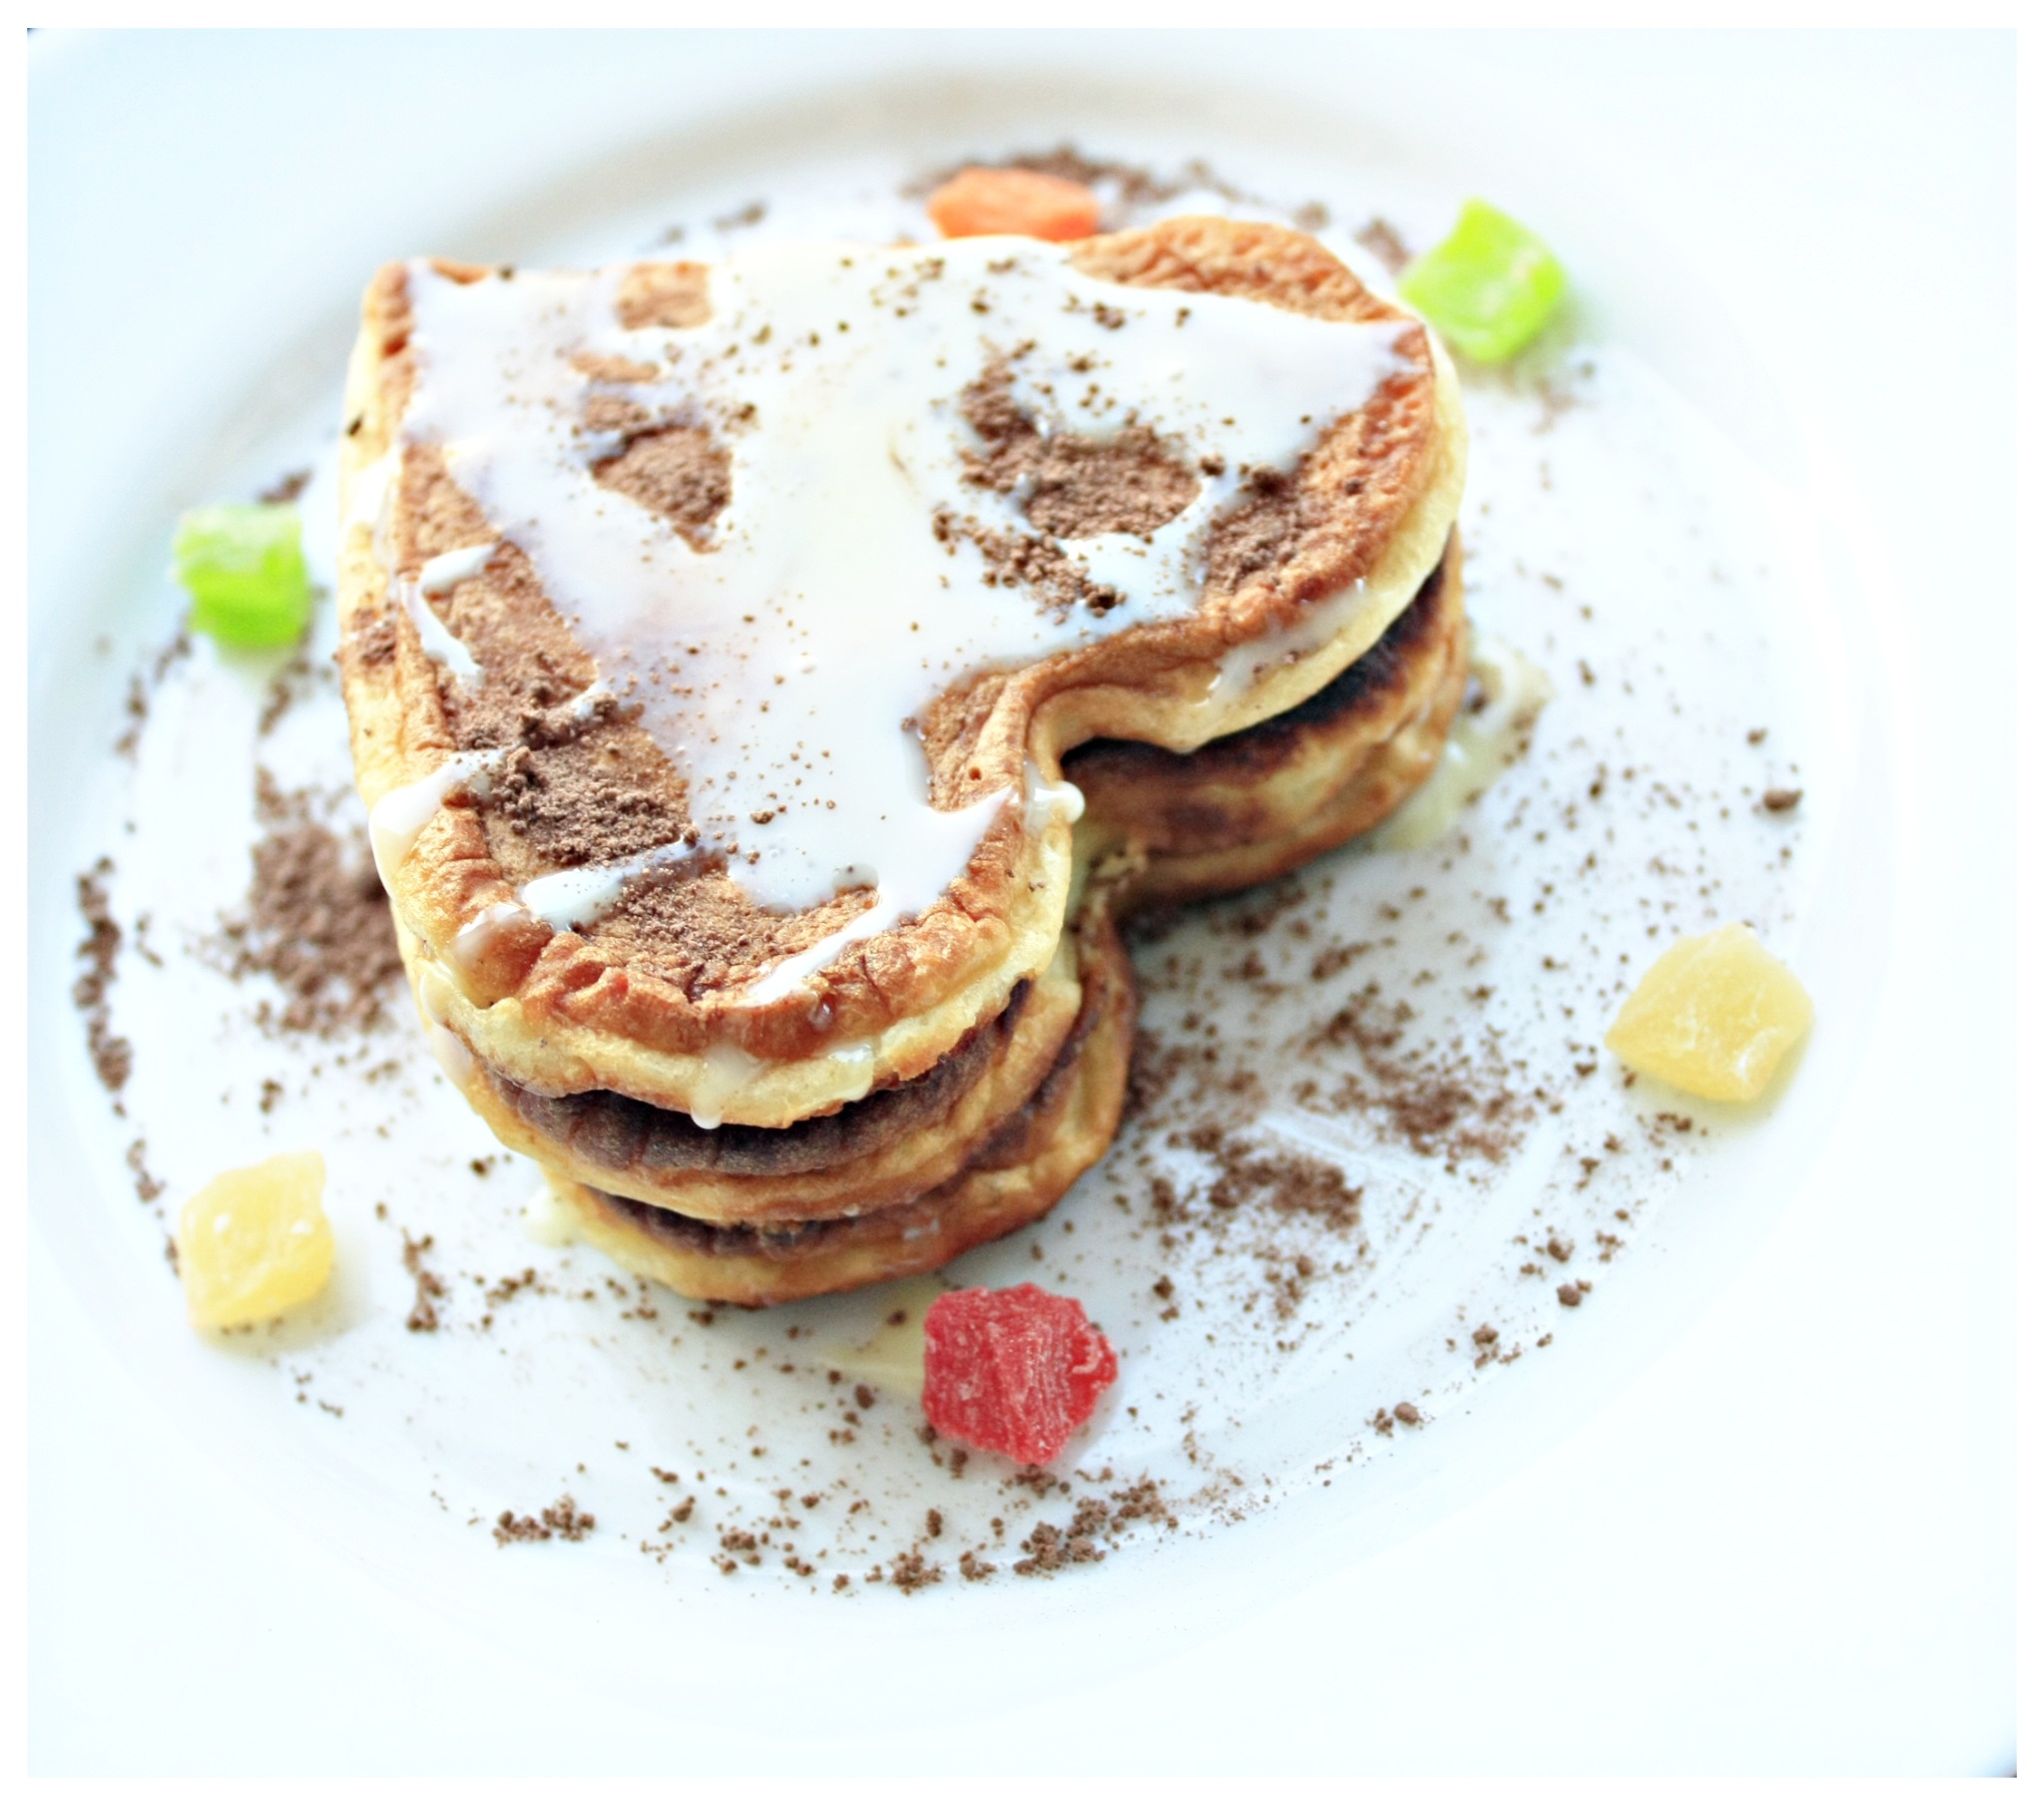
fruit, sweet, morning, dish, meal, food, cooking, produce, macro, breakfast, healthy, dessert, eat, cuisine, delicious, pancake, eating, happiness, dinner, tasty, flavor, pancakes, pinaple